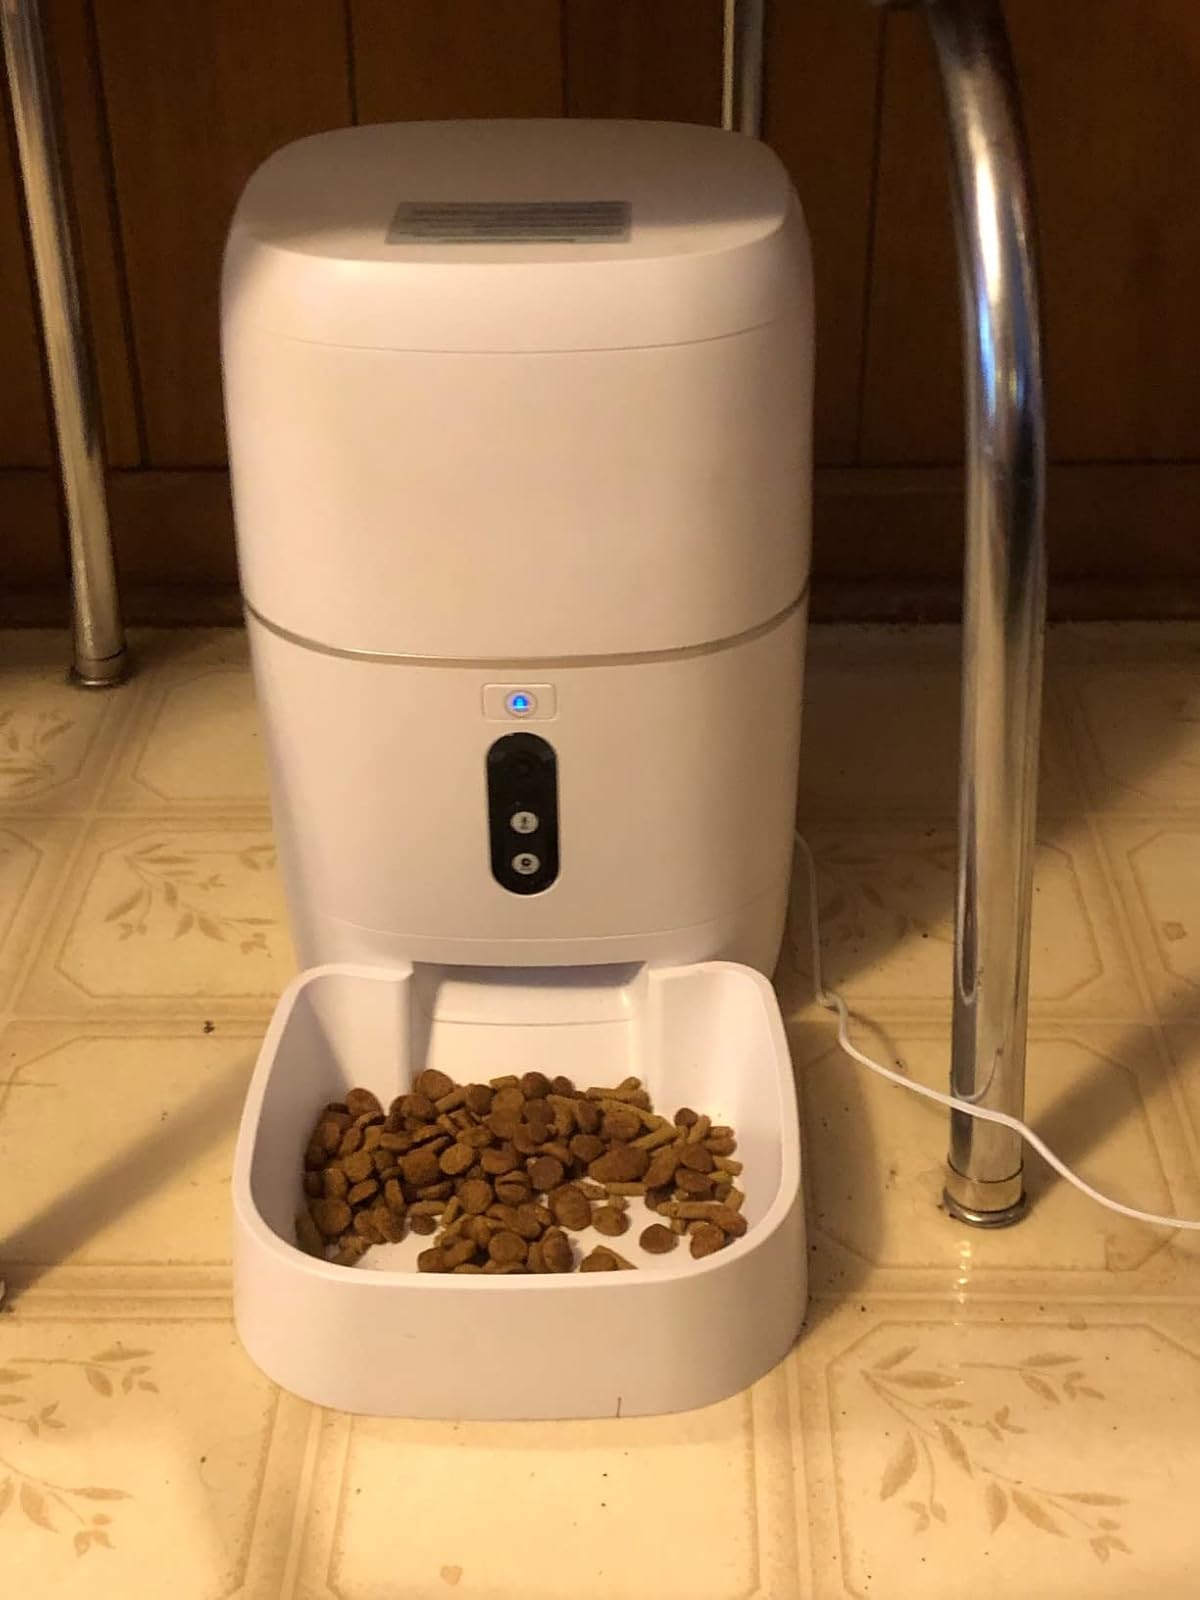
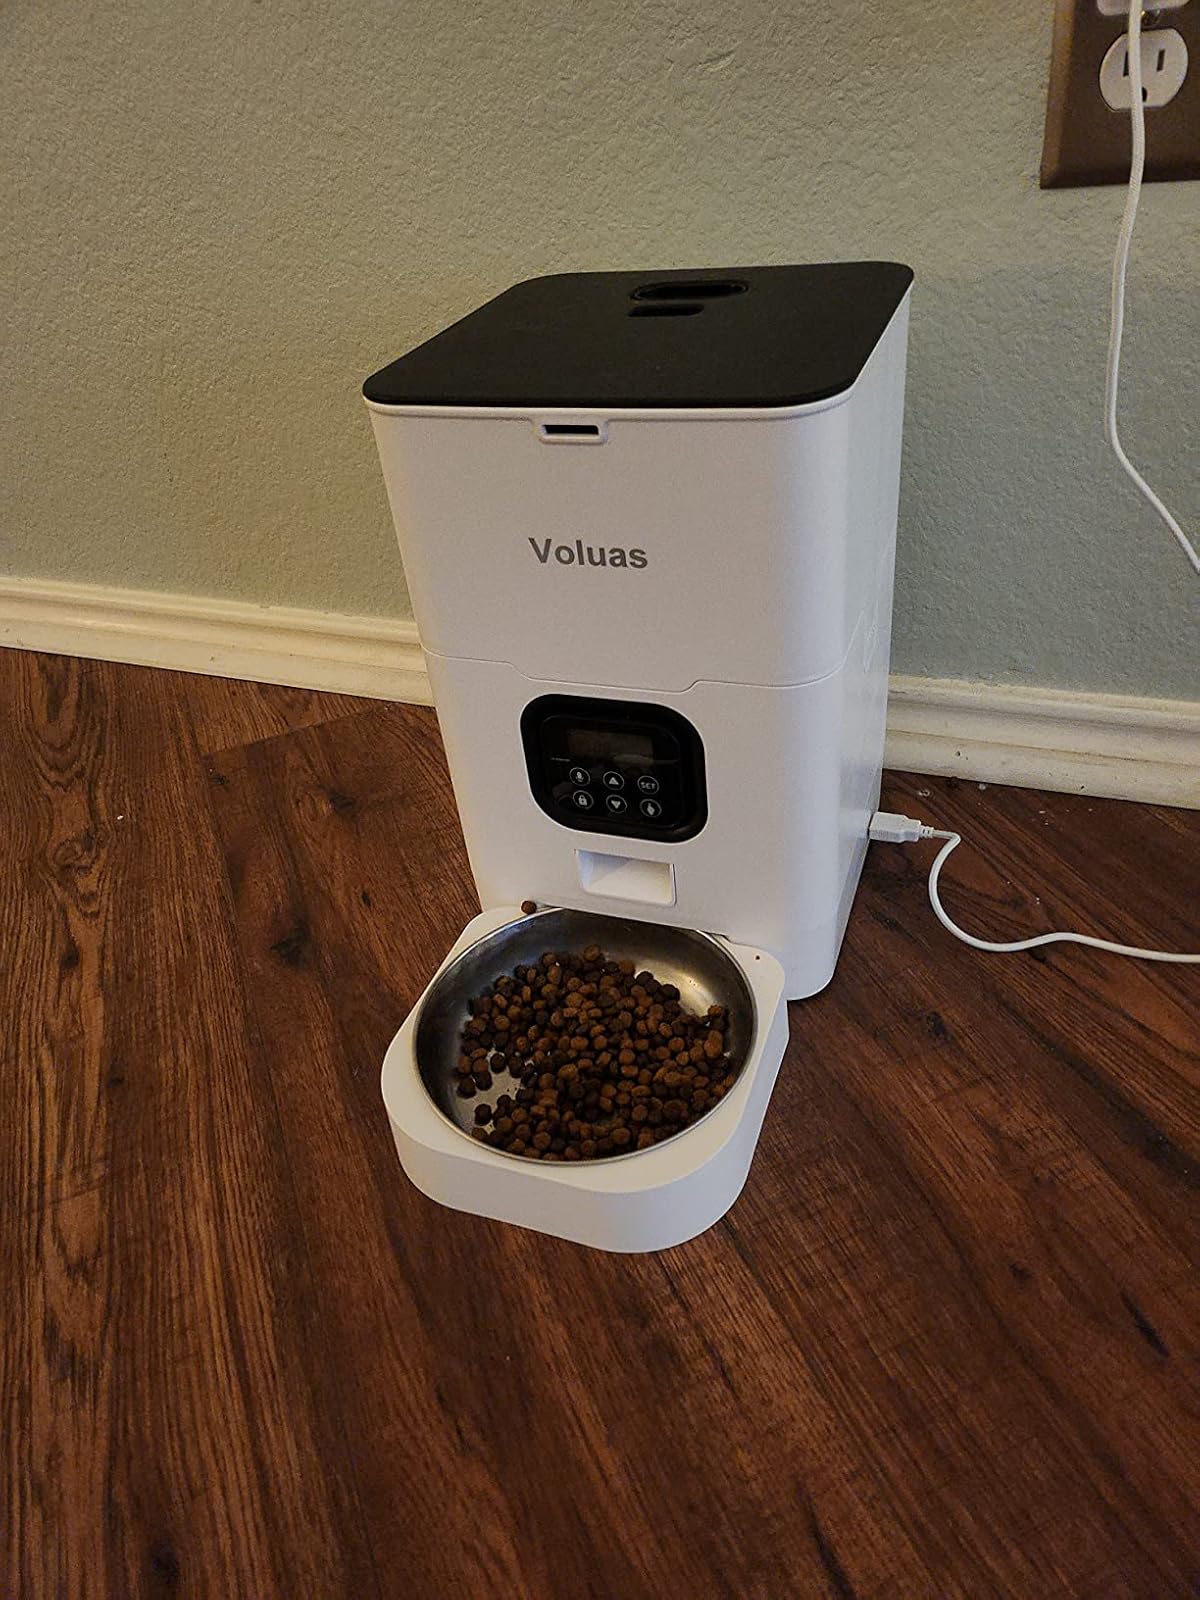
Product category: items_feeder
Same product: no